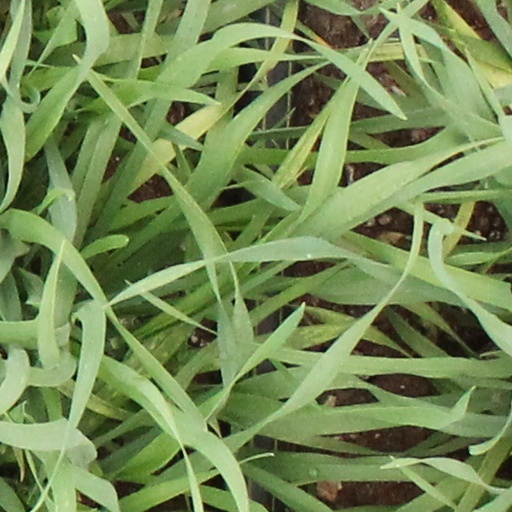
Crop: wheat